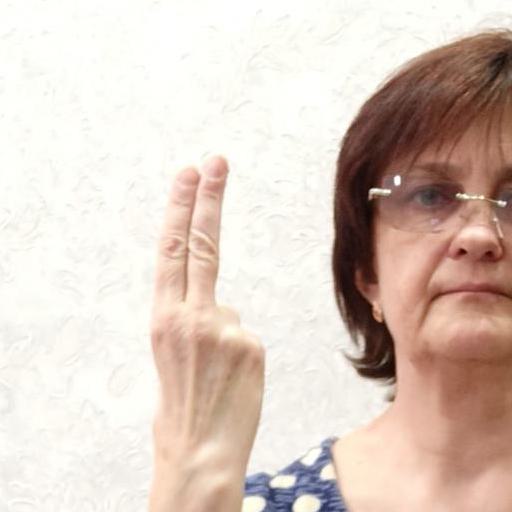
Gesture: two_up_inverted